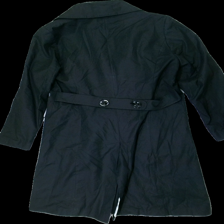
View: back
Type: Jacket
Category: Ladies
Brand: H&M
Colors: Black
Material: 67% cotton 33% viscose
Cut: Regular
Size: 46
Season: Autumn
Stains: Major
Damage: grå i krage
Damage location: top center
Damage 2 location: top left
Price range: <50
Recommended usage: Export
Description: svart kappa, grå i krage